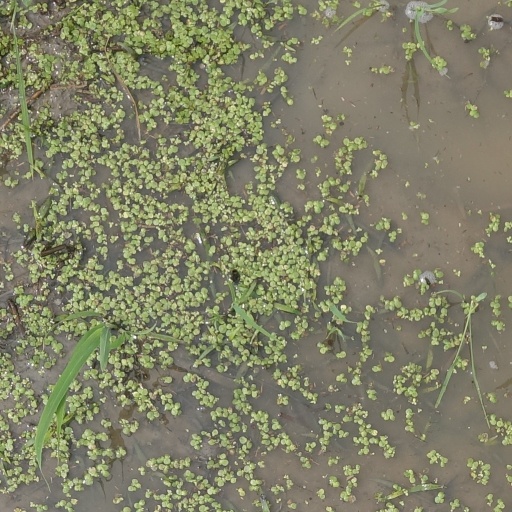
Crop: rice